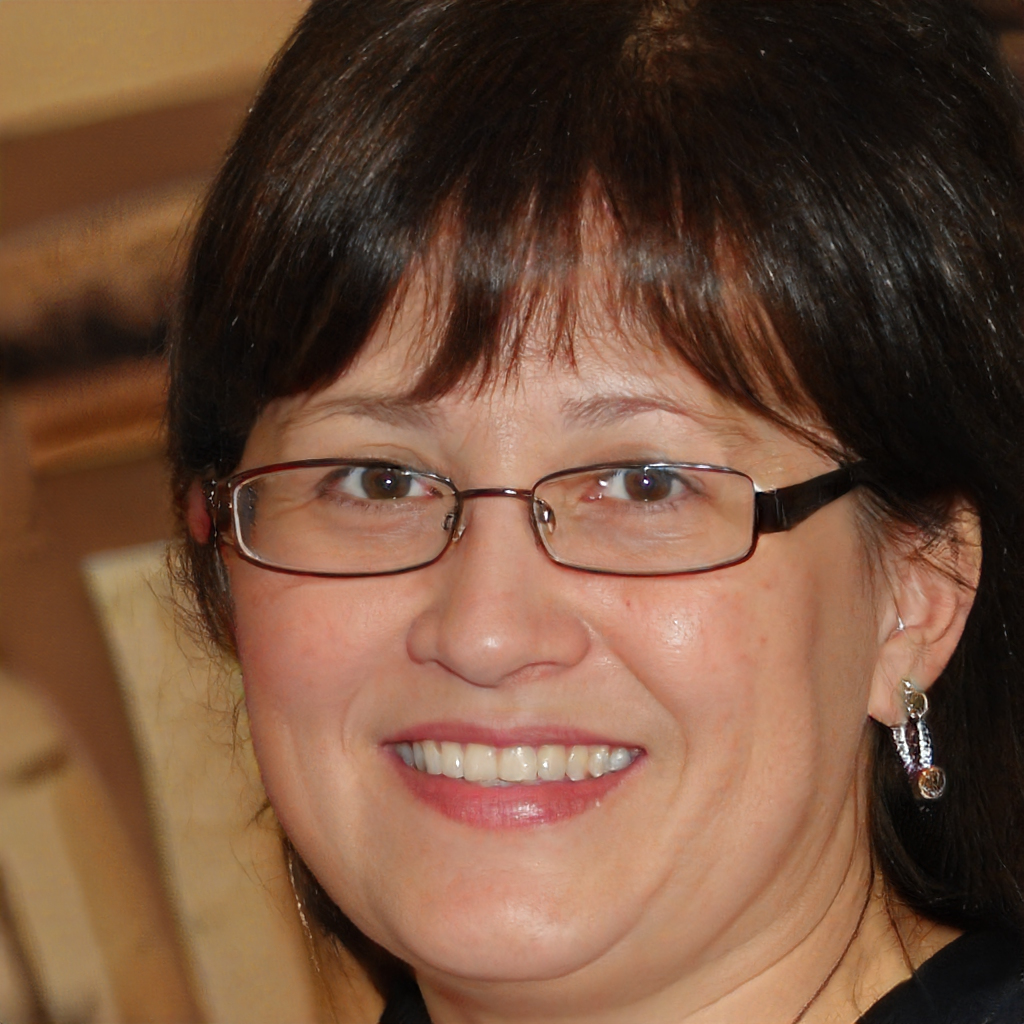
Gender: Female